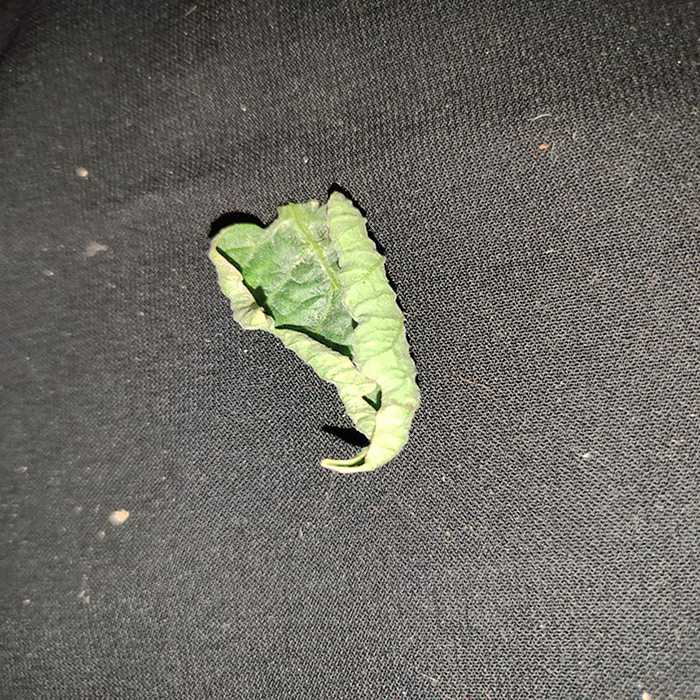
Plant: Tomato
Label: Tomato leaf curl virus